Canberra Roller Derby League

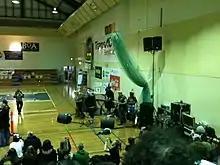
Men dressed as Vikings with horned helmets sing and play guitars, keyboards and drums.

Four hundred women signed up for the 2011 Fresh Meat intake, and many potential derby players were wait listed. The 2011 season had six scheduled bouts, all of which were held at the Southern Cross Stadium. The first was on 2 April when the Surly Griffins competed against the Black N Blue Belles (Griffins win). The second was on 20 April when the Red Bellied Black Hearts competed against the Brindabelters (Black Hearts win). The third was on 28 May when the Surly Griffins competed against the Brindabelters (Brindabelters win). The fourth was on 18 June when the Black Bellied Black Hearts competed against the Black N Blue Belles (Belles win). The fifth was on 27 August when the Red Bellied Black Hearts competed against the Surly Griffins (Black Hearts win). The sixth was on 24 September when the Brindabelters competed against the Black N Blue Belles. The 2011 Derby Darby Cup, dubbed "Skate-Icus", was held on 22 October, and was a double header at AIS Arena featuring all four all teams. The "Canberra Weekly Magazine" ran a contest with prizes including entrance to the bouts and league related merchandise. The opening bout saw Surly Griffins compete against the Brindabelters for third place, the Griffins winning 142 to 130. The grand final bout pitted the Black n Blues and the Red Bellied Black Hearts. Teamwork, tactics and effective blocking eventually won a close bout for the Black Hearts, 138 to 134.